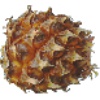
Label: Pineapple Mini 1